Mitsubishi Galant

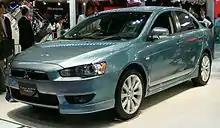
The Galant Fortis at the 2007 Tokyo Motor Show

From 2005 to 2008, a localized version called the Mitsubishi 380 was manufactured in Australia for the Australian and New Zealand markets. No four cylinder engines were offered, the 380 being available only with the 3.8-liter 6G75 V6 with . This replaced the long-lived Magna line, and it was the last Mitsubishi car produced in Australia.